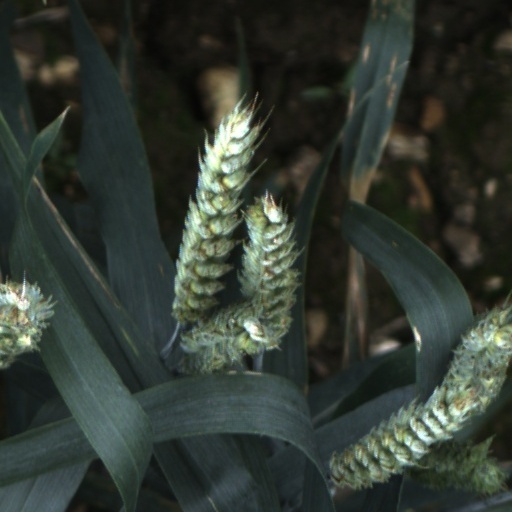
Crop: wheat